Executive Intelligence Review

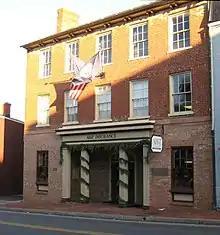
The Wheat Building in Leesburg, offices of "Executive Intelligence Review" in the 1980s

John Rausch writes that the magazine emerged from LaRouche's desire in the 1970s to form a global intelligence network. His idea was to organize the network as if it were a news service, which led to his founding "The New Solidarity International Press Service" (NSIPS), incorporated by three of LaRouche's followers in 1974. According to Rausch, this allowed the LaRouche movement to gain access to government officials under press cover. As NSIPS's funds grew, "EIR" was created. "EIR" "exposés" contributed information for LaRouche's various conspiracy theories.